The Breakers

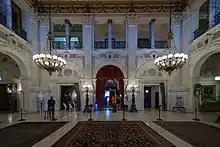
The great hall

Cornelius Vanderbilt II purchased the grounds in 1885 for $450,000 (equivalent to $ in ). The previous mansion on the property was owned by Pierre Lorillard IV; it burned on November 25, 1892, and Vanderbilt commissioned architect Richard Morris Hunt to rebuild it in splendor. Vanderbilt insisted that the building be made as fireproof as possible, resulting in a structure composed of masonry and steel trusses, with no wooden parts. He even required that the boiler be located away from the house in an underground space below the front lawn.